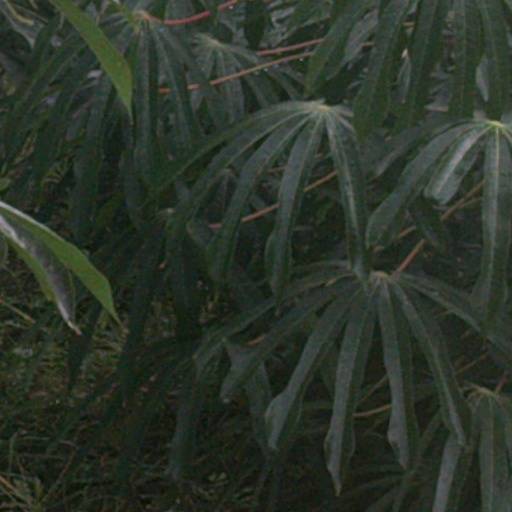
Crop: cassava